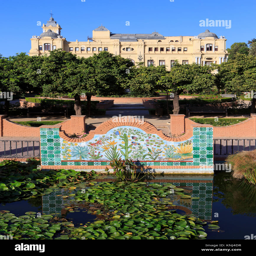
a city and the gardens